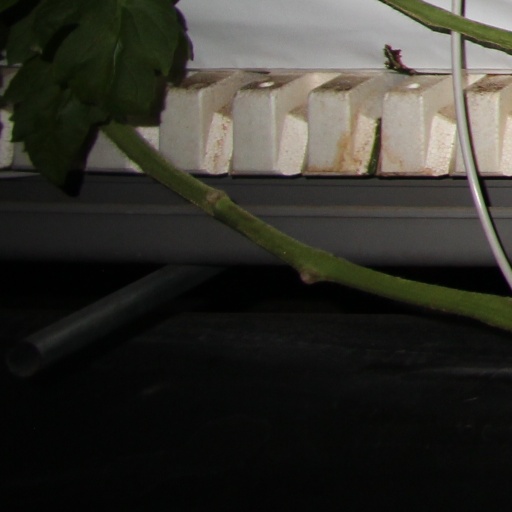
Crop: tomato